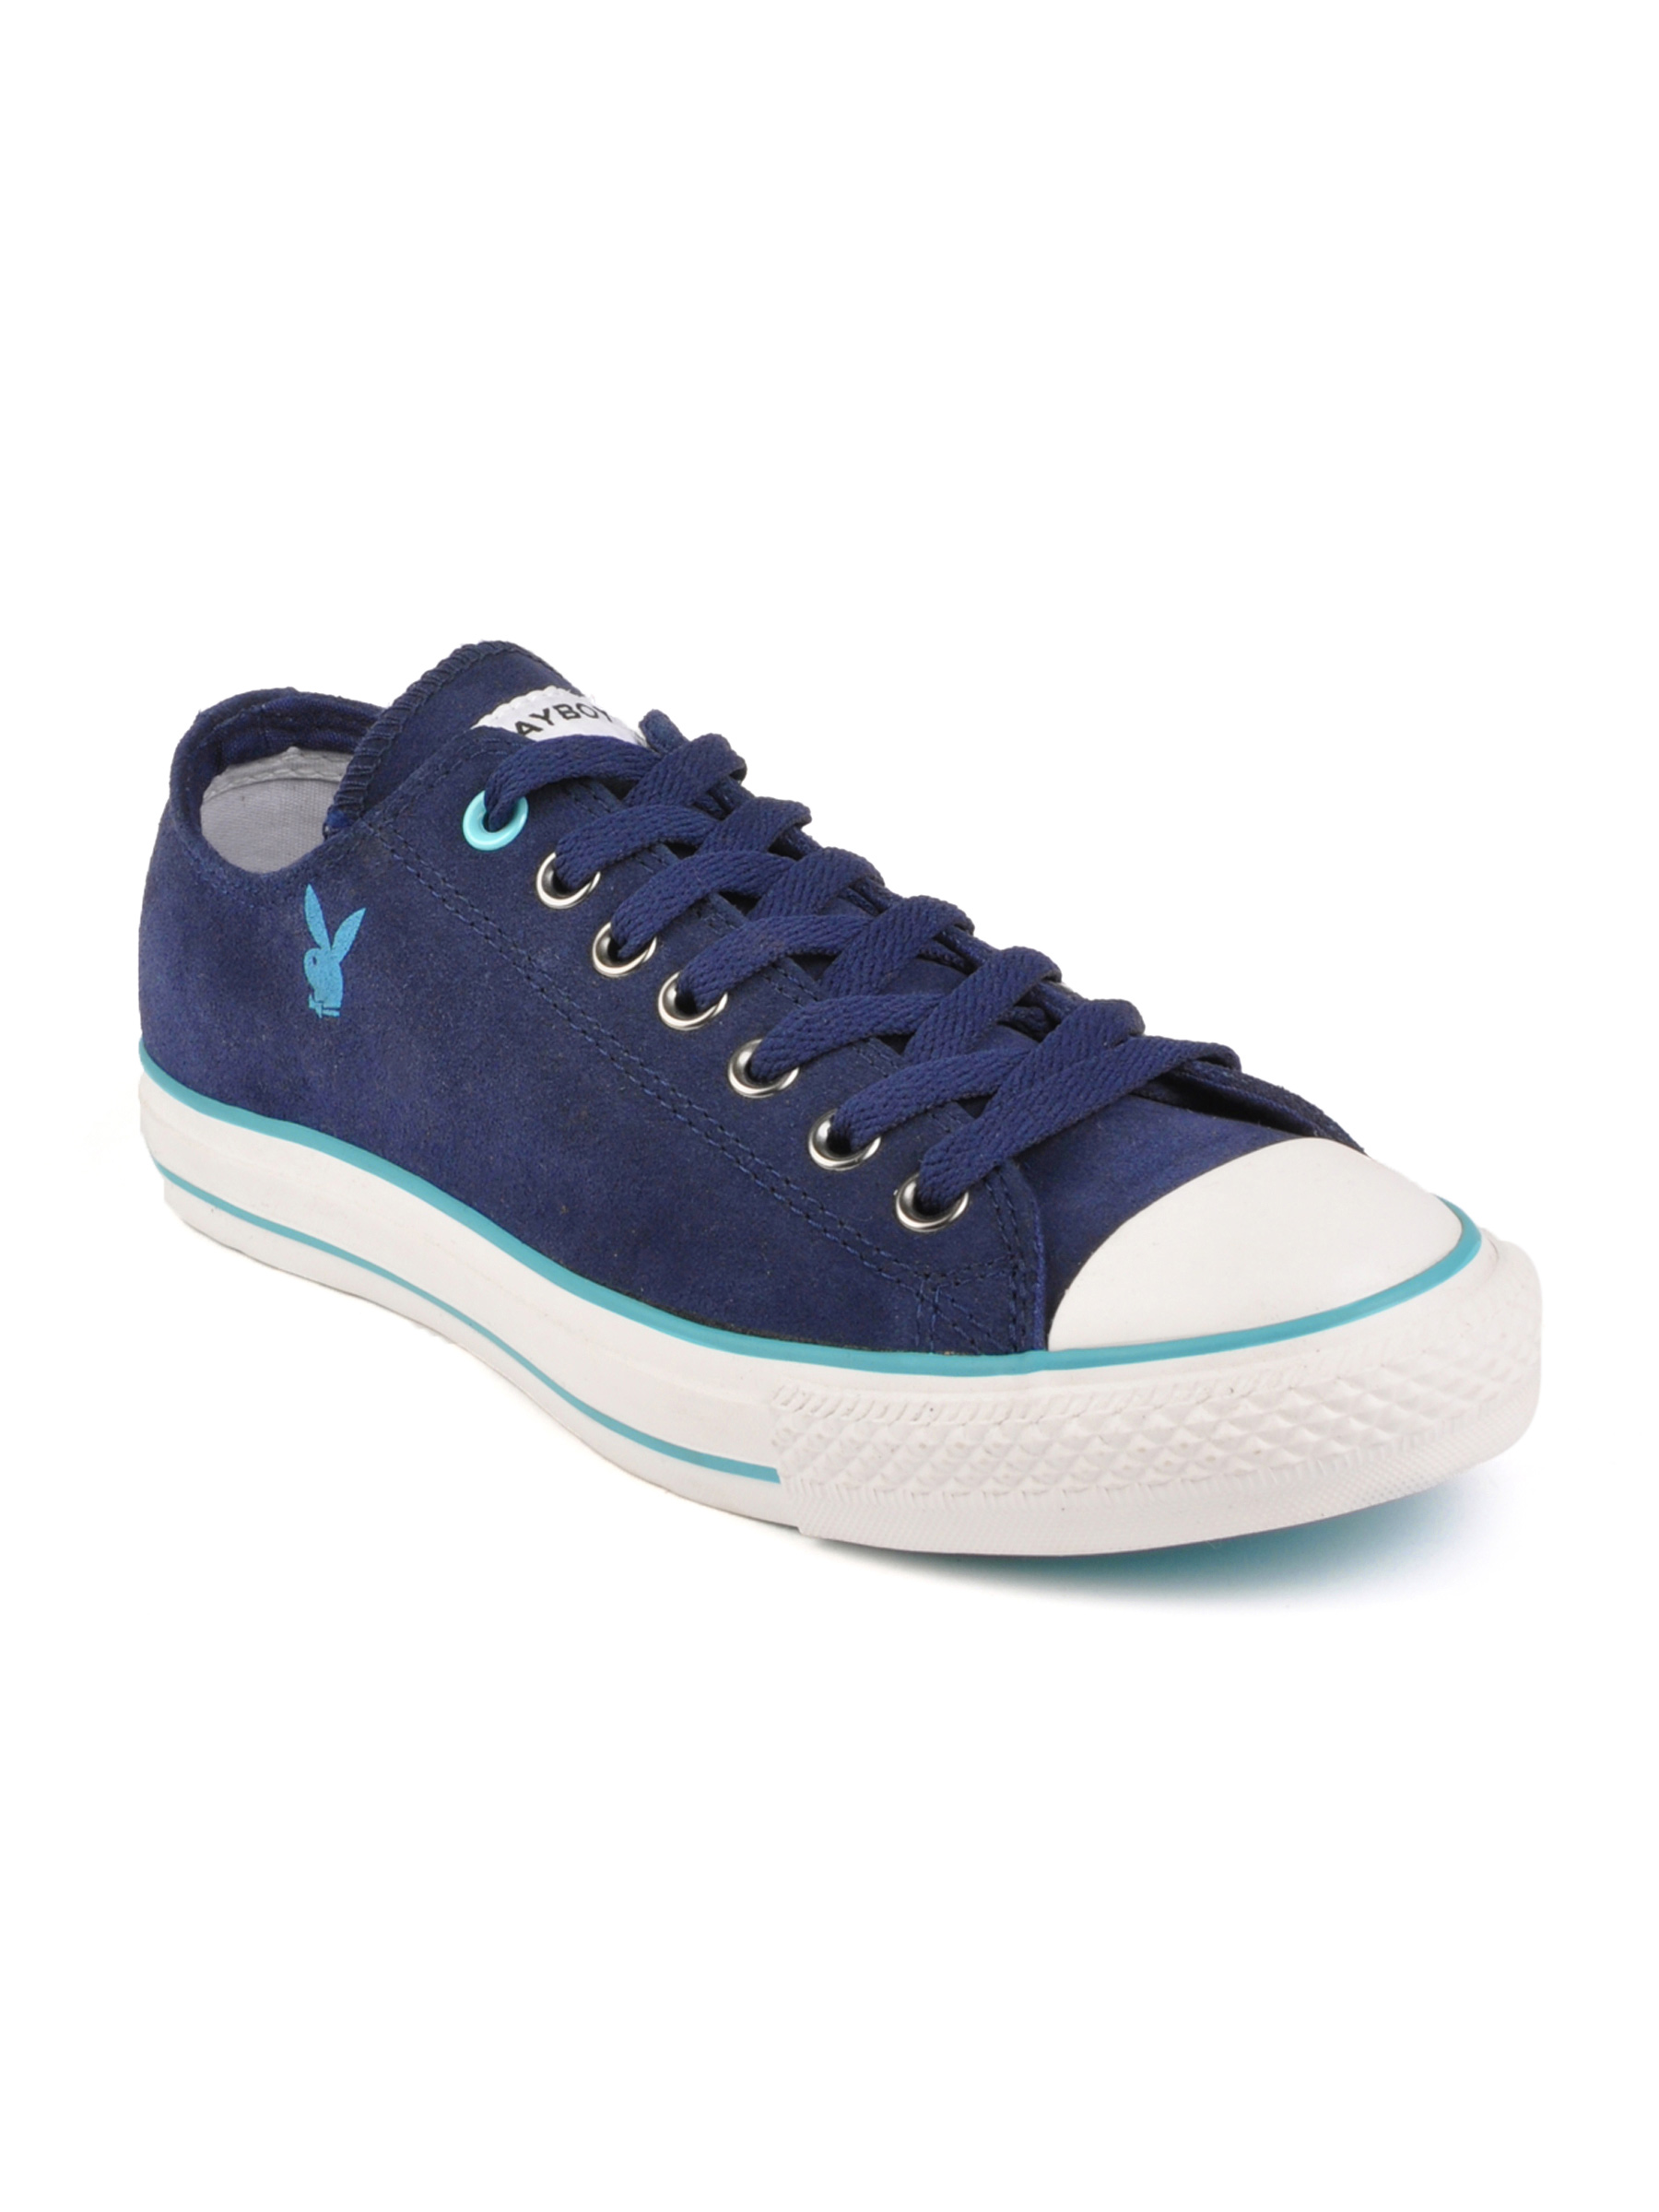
Playboy Men Casual Blue Casual Shoes
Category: Footwear / Shoes / Casual Shoes
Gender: Men
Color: Blue
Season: Summer 2013
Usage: Casual